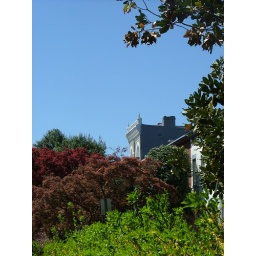
Nary a cloud in the sky